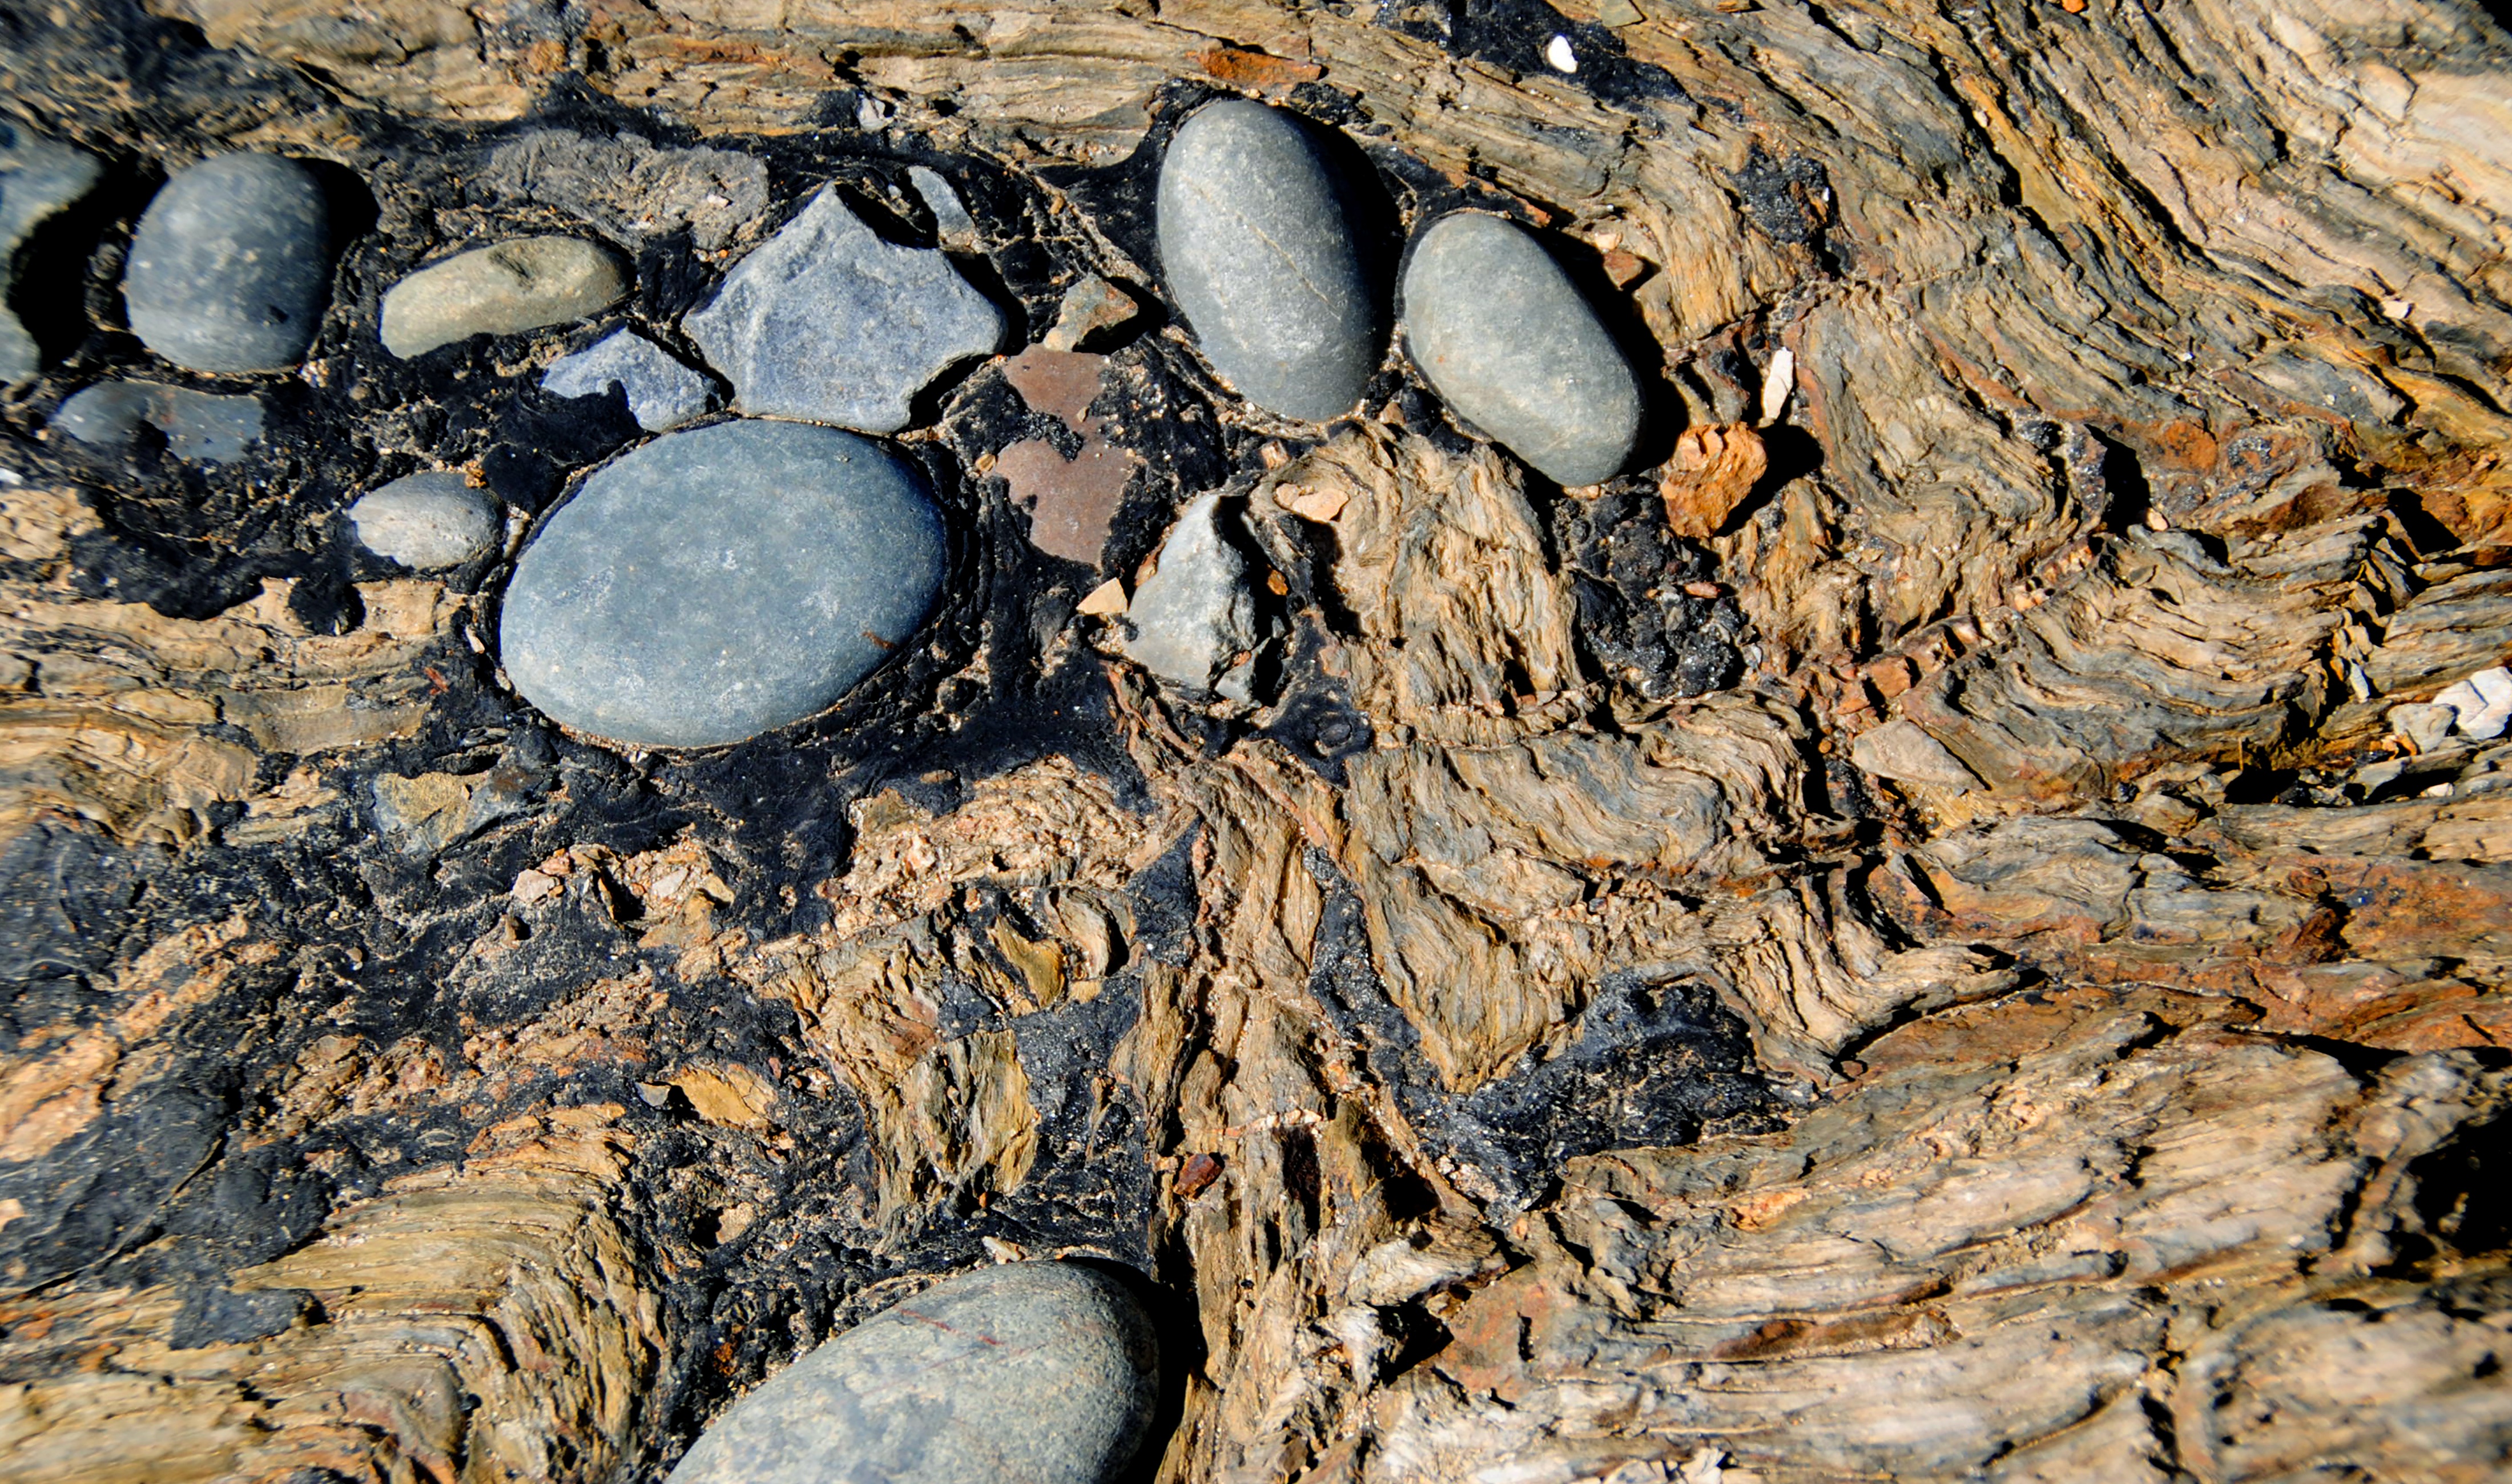
beach, sea, coast, water, rock, ocean, horizon, wave, cliff, holiday, soil, stones, geology, outcrop, cliffs, atlantic, bedrock, brittany, organism, igneous rock